Gun Girls

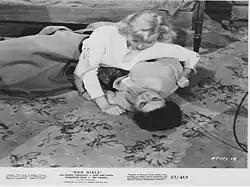
Joy beats up Trixie after finding her in her boyfriend's apartment

Teenagers Teddy (Ferguson) and Dora (Park) rob a man of his wallet. Dora's boyfriend Jimmy (Booth) tries to talk her out of associating with Teddy, but Dora refuses to listen. Using the money they have saved from previous crimes, they buy two guns from Joe (Farrell) and hold up a gas station. Joe then convinces the girls to steal a $6,000 payroll from a chemical company where his girlfriend Joy (Brent) works. After discovering that they only ended up with $14 the two girls ask Joe for money so they can leave the area and avoid arrest. When he refuses, they pull their guns on him and take his money. Joy then comes by Joe's apartment and tells him that she is pregnant, resulting in Joe throwing her out of his apartment. Later, when she returns, she finds his new girlfriend, Trixie (Cameron), in the apartment. The two girls fight and a beaten Trixie leaves. Joe returns to the apartment and surprises Joy, who shoots him. Teddy is killed in a car crash and Dora is mortally injured when they are chased by the police attempting to flee the area. At the hospital, just before she dies, Dora tells Jimmy that she was wrong and should have listened to him.